Punjabi festivals

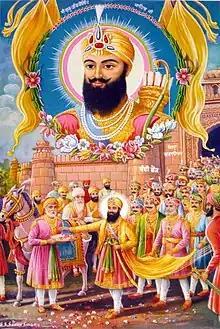
Guru Hargobind Ji is released from Gwalior Fort on Jahangir's order

This festival's name, when translated, means the birth celebration of the 10th Divine Light, or Divine Knowledges. It commemorates the birth of Guru Gobind Singh, the tenth Sikh guru. The festival is one of the most widely celebrated event by Sikhs.